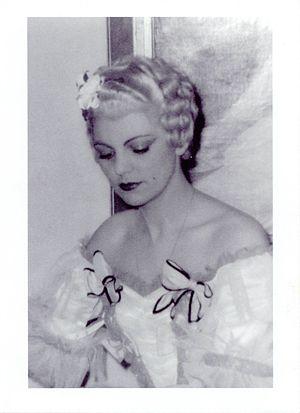
Lucienne Jourfier dans le rôle de Manon
Lucienne Jourfier est une chanteuse soprano lyrique coloratura française.